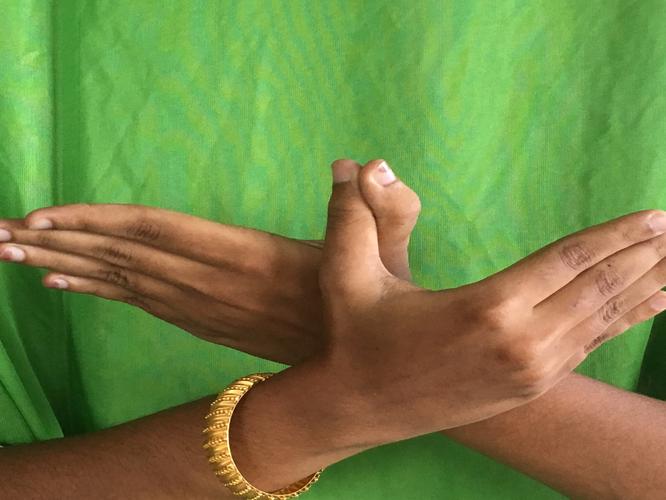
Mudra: Garuda
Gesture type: double_hand